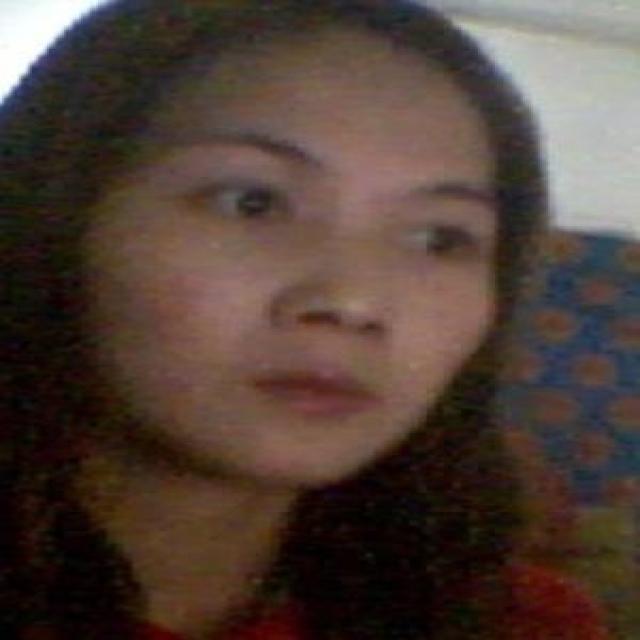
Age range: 21-44